Cairo

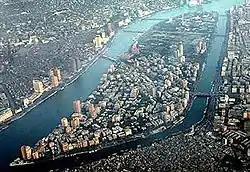
Aerial view looking south, with the Zamalek and Gezira districts on Gezira Island, surrounded by the Nile

Until his death in 1848, Muhammad Ali Pasha instituted a number of social and economic reforms that earned him the title of founder of modern Egypt. However, while Muhammad Ali initiated the construction of public buildings in the city, those reforms had minimal effect on Cairo's landscape. Bigger changes came to Cairo under Isma'il Pasha (r. 1863–1879), who continued the modernisation processes started by his grandfather. Drawing inspiration from Paris, Isma'il envisioned a city of maidans and wide avenues; due to financial constraints, only some of them, in the area now composing Downtown Cairo, came to fruition. Isma'il also sought to modernize the city, which was merging with neighbouring settlements, by establishing a public works ministry, bringing gas and lighting to the city, and opening a theatre and opera house.